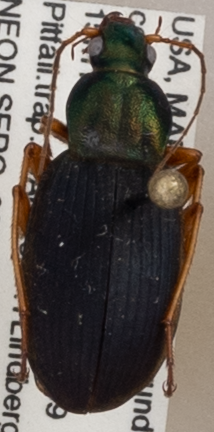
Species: Chlaenius aestivus
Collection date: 2021-04-29
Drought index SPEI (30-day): -0.672
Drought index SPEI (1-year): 2.09
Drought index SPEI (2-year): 1.45